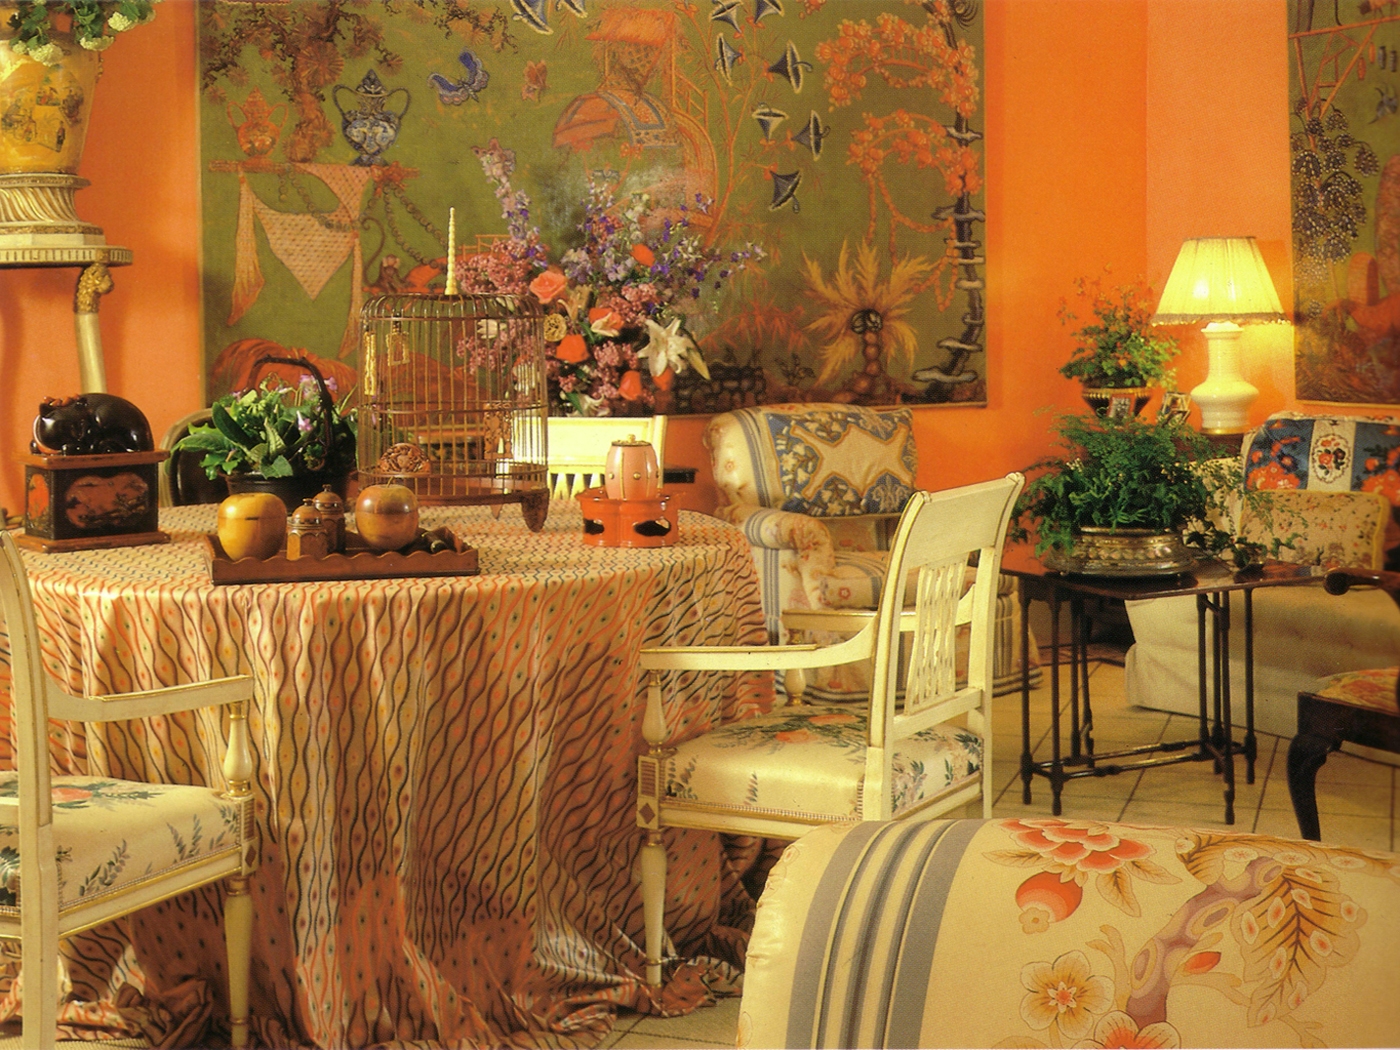
Room type: dining_room